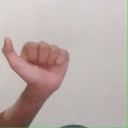
अक्षर: त